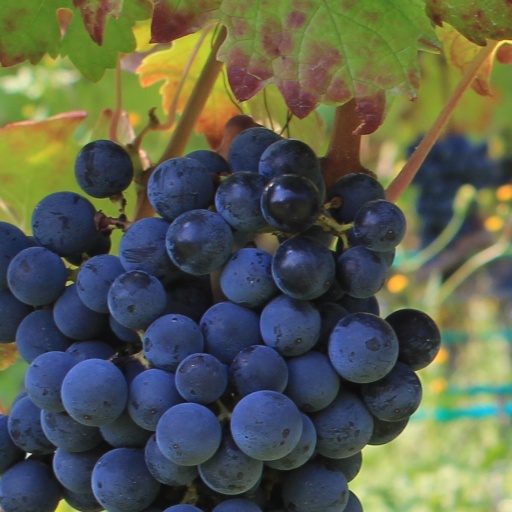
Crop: grape